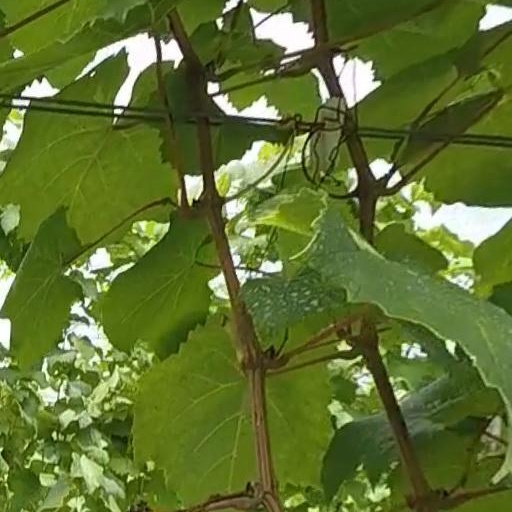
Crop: grape